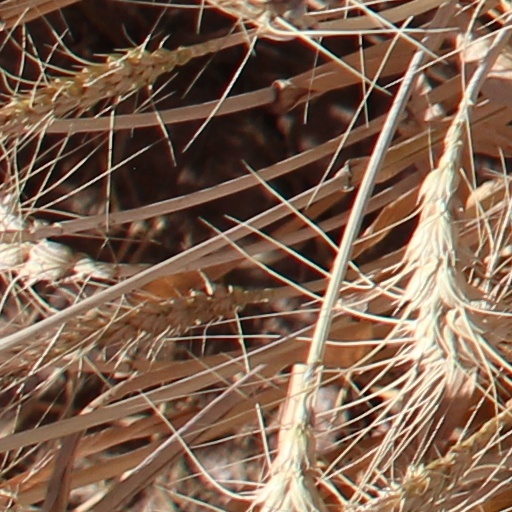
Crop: wheat